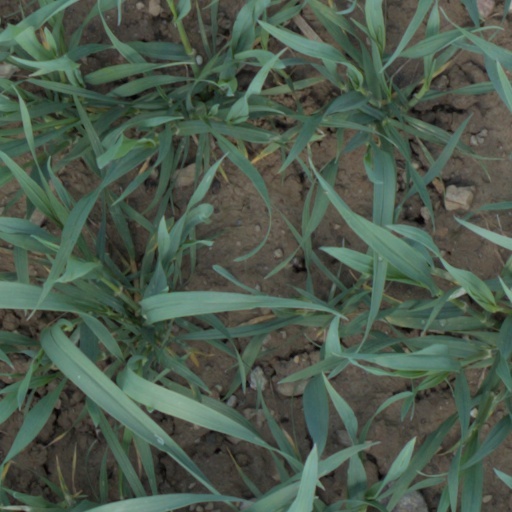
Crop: wheat